Duncormick

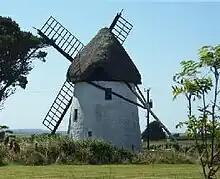
Windmill near Duncormick

Duncormick is visited by walkers, equestrians and cyclists, and there is fishing in both the nearby river and the ocean. The beaches at Ballyteigue Bay and Cullenstown are close by and Ballyteigue Burrow is a nature reserve which is visited by birdwatchers. It is a protected sand dune system and a habitat for wild flowers and butterflies which covers a 9 km coastal stretch. It was established as a national nature reserve in 1987.